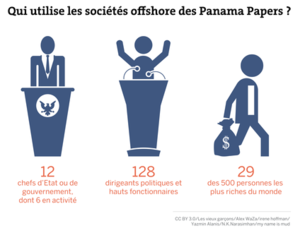
Infographie publiée sur le site Internet du quotidien Le Monde, montrant une partie des personnes concernées par les révélations de la fuite de documents «
Cet article recense les individus cités dans les Panama Papers, en tant qu'actionnaires ou directeurs de sociétés extraterritoriales.
L'année 2016 est une année bissextile commençant un vendredi, c'est la 2016ᵉ année de notre ère, la 16ᵉ année du IIIᵉ millénaire et du XXIᵉ siècle et la 7ᵉ année de la décennie 2010-2019.
Les Panama Papers désignent la fuite de plus de 11,5 millions de documents confidentiels issus du cabinet d'avocats panaméen Mossack Fonseca, détaillant des informations sur plus de 214 000 sociétés offshore ainsi que les noms des actionnaires de ces sociétés. Parmi eux se trouvent des hommes politiques, des milliardaires, des sportifs de haut niveau ou des célébrités. Les chefs d’État ou de gouvernement de six pays — l'Arabie saoudite, l'Argentine, les Émirats arabes unis, l'Islande, le Royaume-Uni et l'Ukraine — sont directement incriminés par ces révélations, tout comme des membres de leurs gouvernements, et des proches et des associés de chefs de gouvernements de plus de 40 autres pays, tels que l'Afrique du Sud, la Chine, la Corée du Sud, le Brésil, la France, l'Inde, la Malaisie, le Mexique, le Pakistan, la Russie et la Syrie.